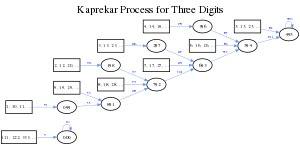
En mathématiques, l’algorithme de Kaprekar est un algorithme qui transforme un nombre entier en un autre, de façon répétitive jusqu'à arriver à un cycle. Il fut découvert en 1949 par le mathématicien indien Dattatreya Ramachandra Kaprekar pour les nombres de quatre chiffres, mais il peut être généralisé à tous les nombres.